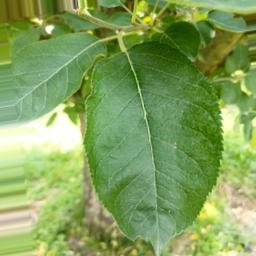
Label: Healthy